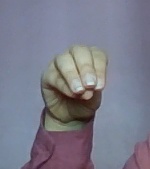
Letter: ha